Toyohara Kunichika

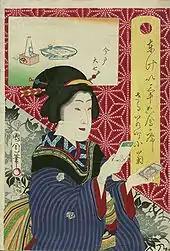
Toyohara Kunichika: "Kogiku in Saruwaka-Cho" (c. 1878)

Kunichika died at his home in Honjo (an eastern suburb of Edo) on 1 July 1900 at the age of 65, due to a combination of poor health and bouts of heavy drinking brought on by the death at 39 of his daughter Hana while giving birth to his grandson, Yoshido Ito, some months previously. He was buried at the Shingon Buddhist sect temple of Honryuji in Imado, Asakusa.